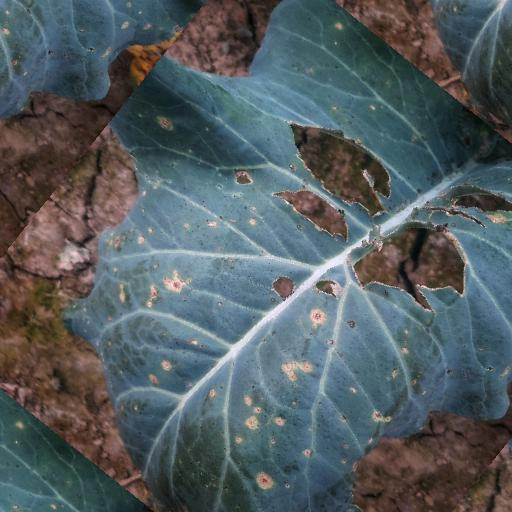
Label: Black Rot